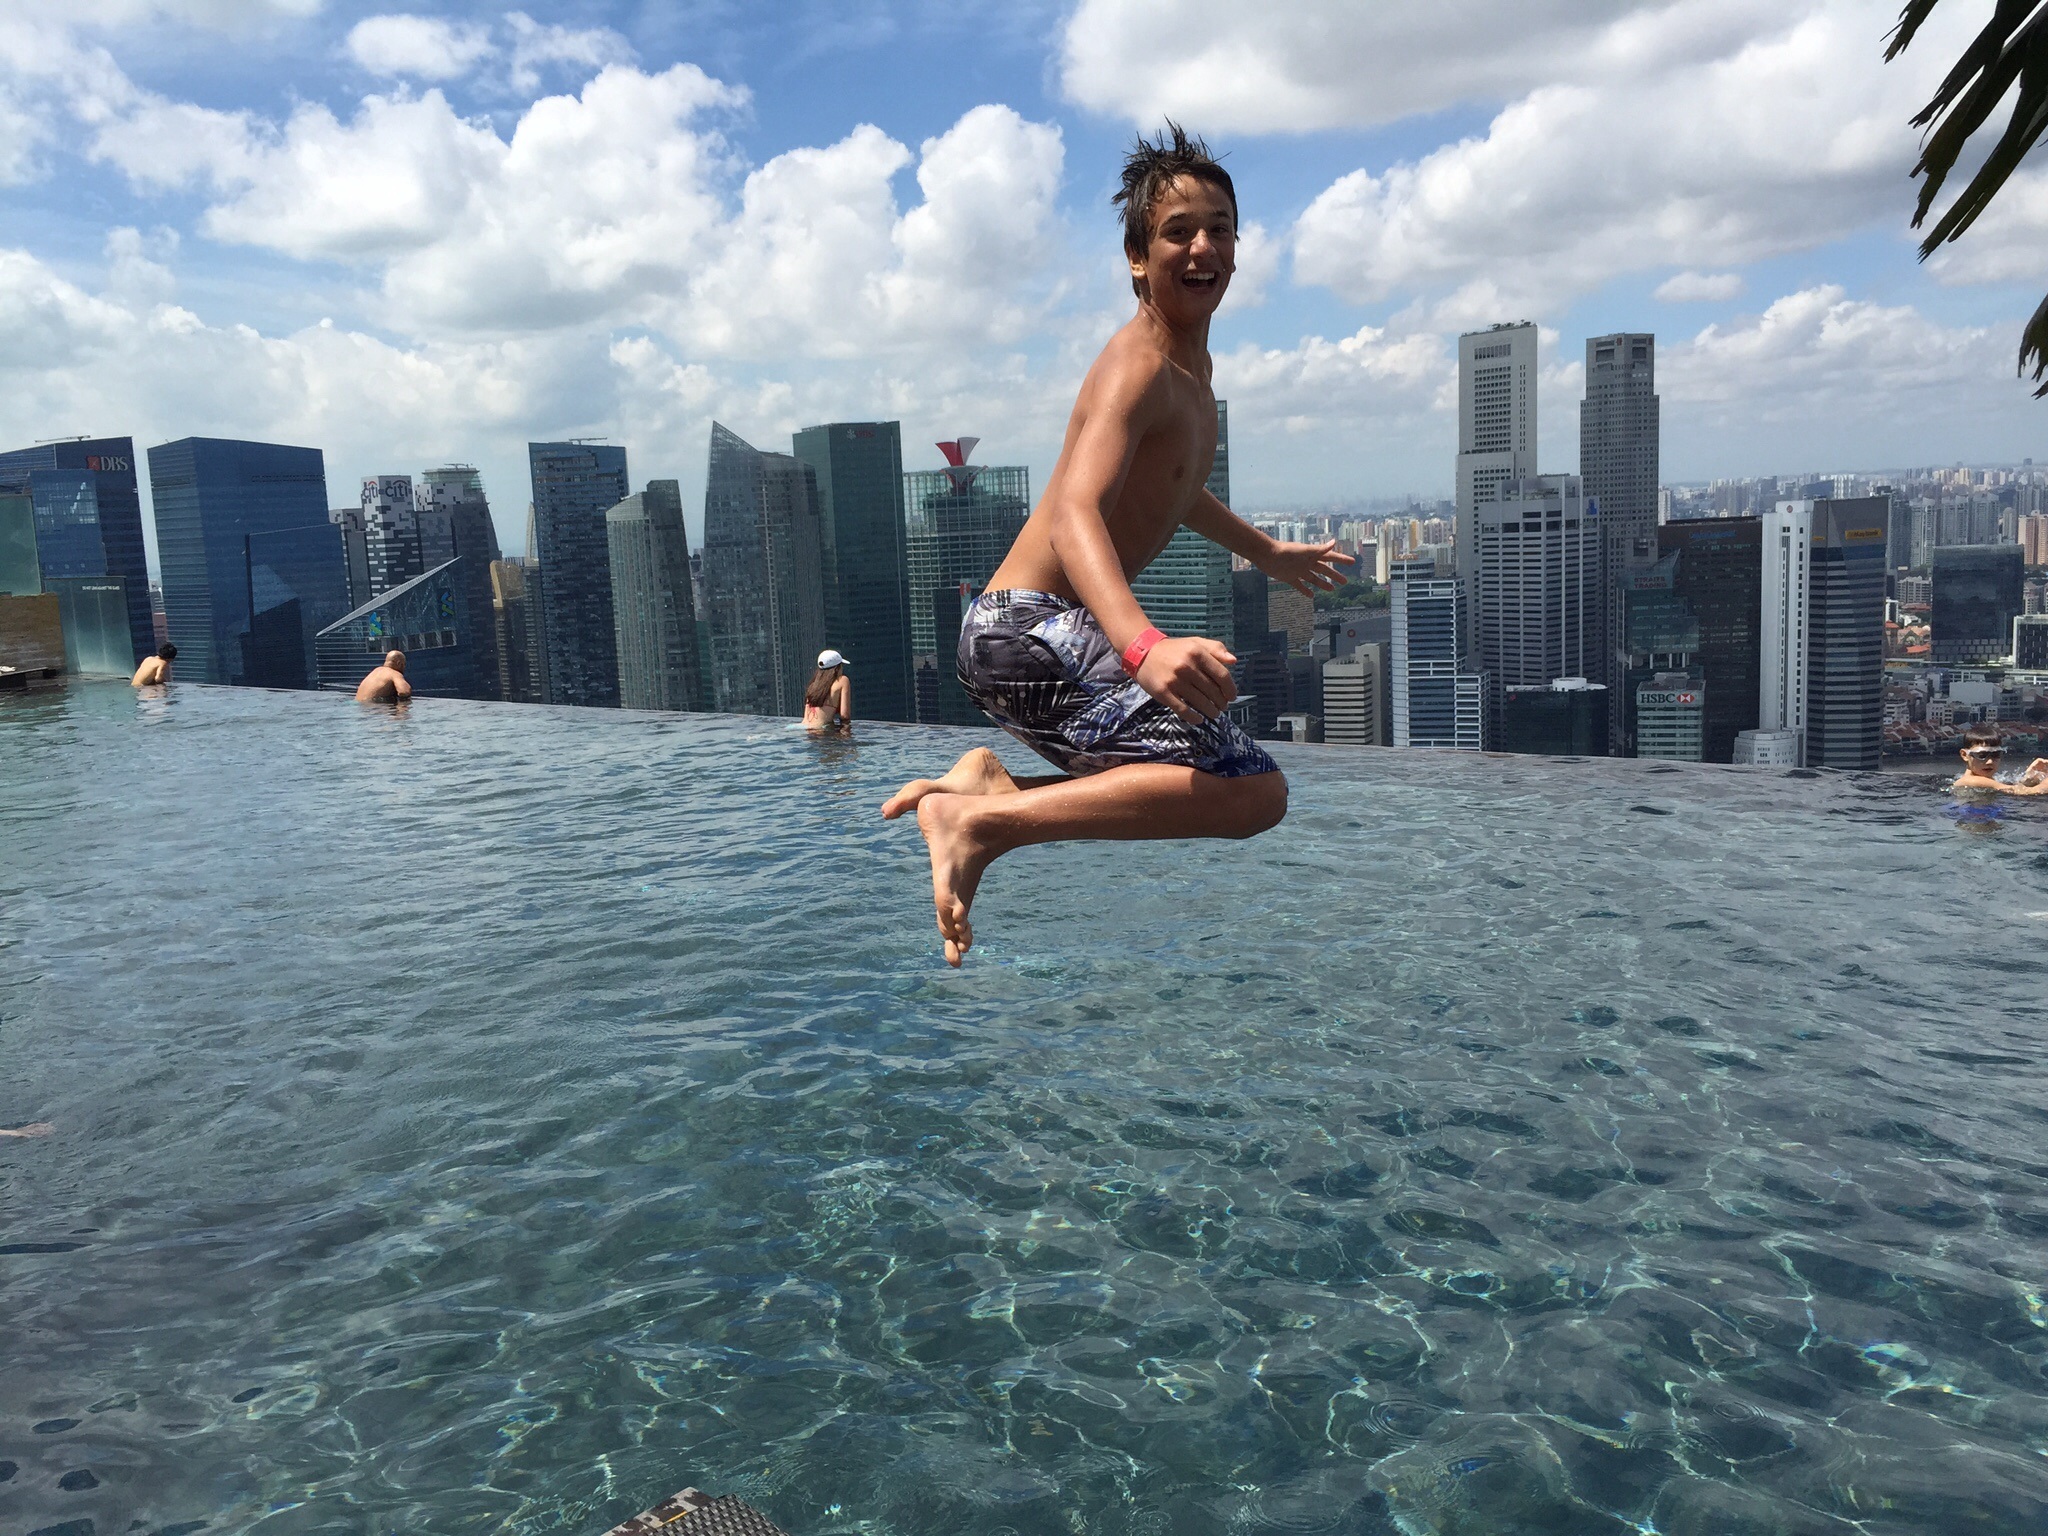
sea, jump, jumping, extreme sport, wakeboarding, children, sports, singapore, marinabaysands, water sport, endurance sports